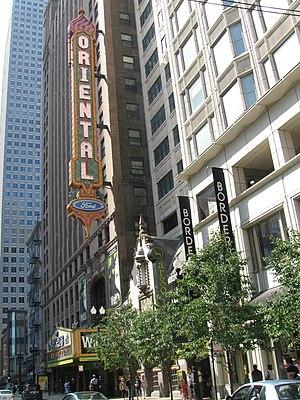
Le Ford Center for the Performing Arts Oriental Theatre est un théâtre situé au 24 West Randolph Street dans le secteur du Loop à Chicago. Ouvert en 1926 comme un cinéma palace de luxe, aujourd'hui, l'Oriental est exploité par Broadway in Chicago, une filiale de Nederlander Organization. Il est inscrit au Registre national des lieux historiques.